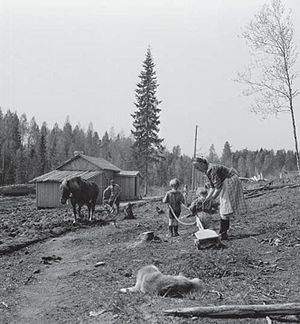
Evakuering af finsk Karelen
En evakueret familie genbosat i det sydlige Finland dyrker jorden.
Evakueringen af finsk Karelen var en af de tvangforflytninger, som fandt sted i forbindelse med 2. verdenskrig. Som et resultat af Moskva-fredstraktaten fra 1940, der afsluttede Vinterkrigen, måtte Finland afstå området finsk Karelen og andre områder til Sovjetunionen. En følge heraf var, at omkring 410.000 finske karelere eller 12% af Finlands befolkning, blev evakueret til resten af Finland.